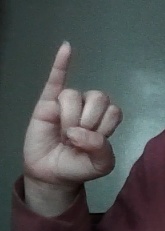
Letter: meem